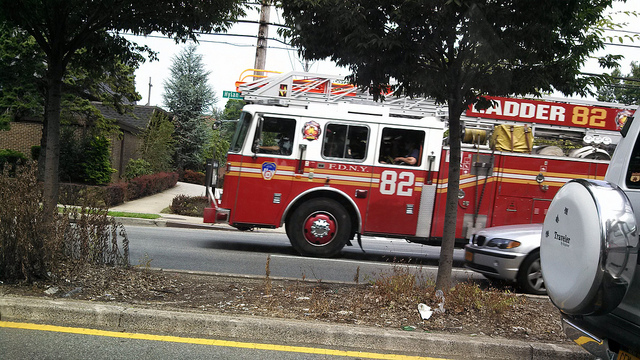
A fire truck on the other side of a divider between two parallel roads.

A fire truck is traveling down the street.

A fire truck is in the middle of the road.